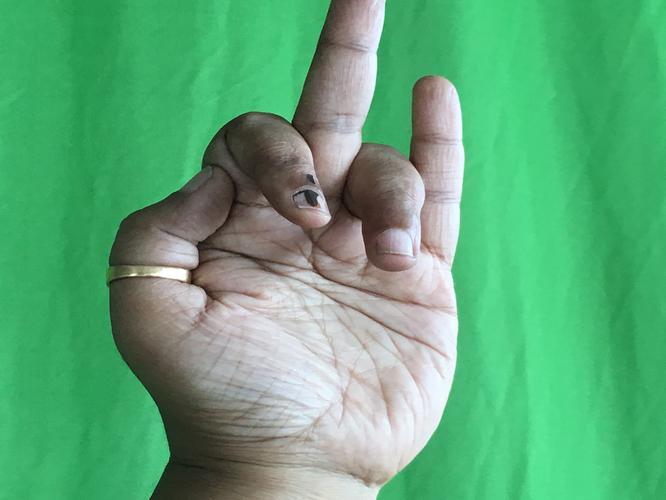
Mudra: Shukatundam
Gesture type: single_hand